Carolina Marín

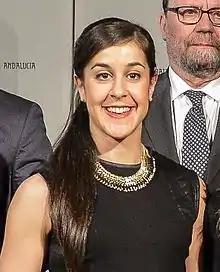
Marín in 2014

Carolina María Marín Martín (born 15 June 1993) is a Spanish badminton player. She is an Olympic Champion, three-time World Champion, and eight-time European Champion. She once held the No. 1 BWF World Ranking in women's singles for a total of 66 weeks. She has won the World Championships in 2014, 2015, and 2018, becoming the second women's singles player after Han Aiping to win the title three times. Marín is the only player in history to win at least seven gold medals in a single discipline of any continental championship (individual events), having won every European Championships title since 2014, and a European Games title in 2023. She also won the Olympic gold medal in women's singles at the 2016 Rio Olympics, thereby becoming the only non-Asian female player to win a badminton gold medal at the Olympics.